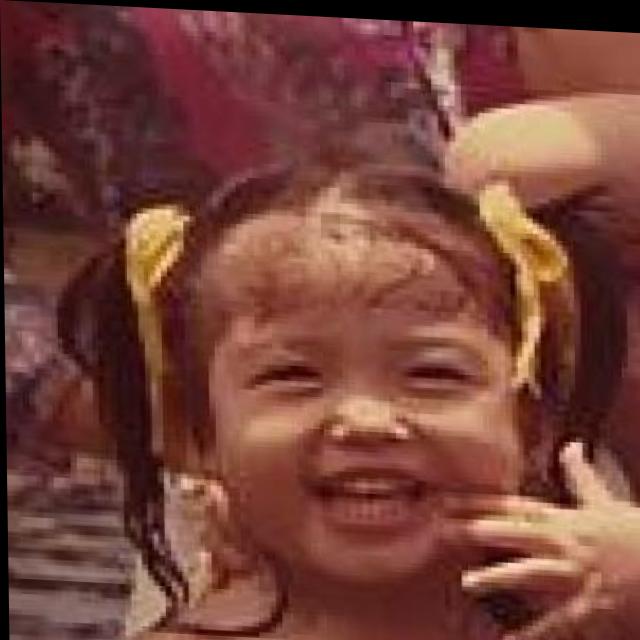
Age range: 0-12